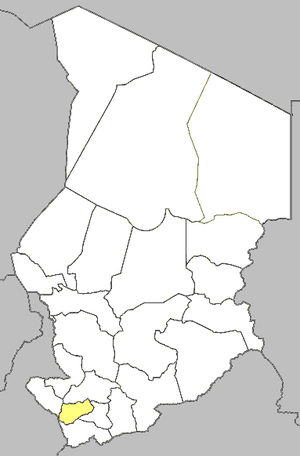
Le diocèse de Moundou, au Tchad, épouse les limites des régions du Logone Occidental, au Tchad.